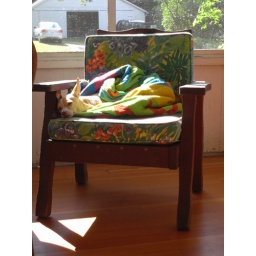
She ate a 1/2 bendryl off the floor in the bathroom while visiting family and was high all day.